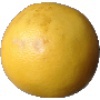
Label: Grapefruit White 1